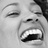
Emotion: happy